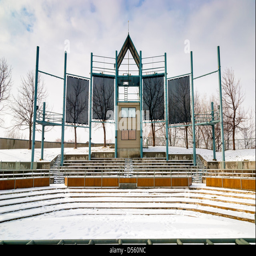
seating at an outdoor theater filled with snow in the winter